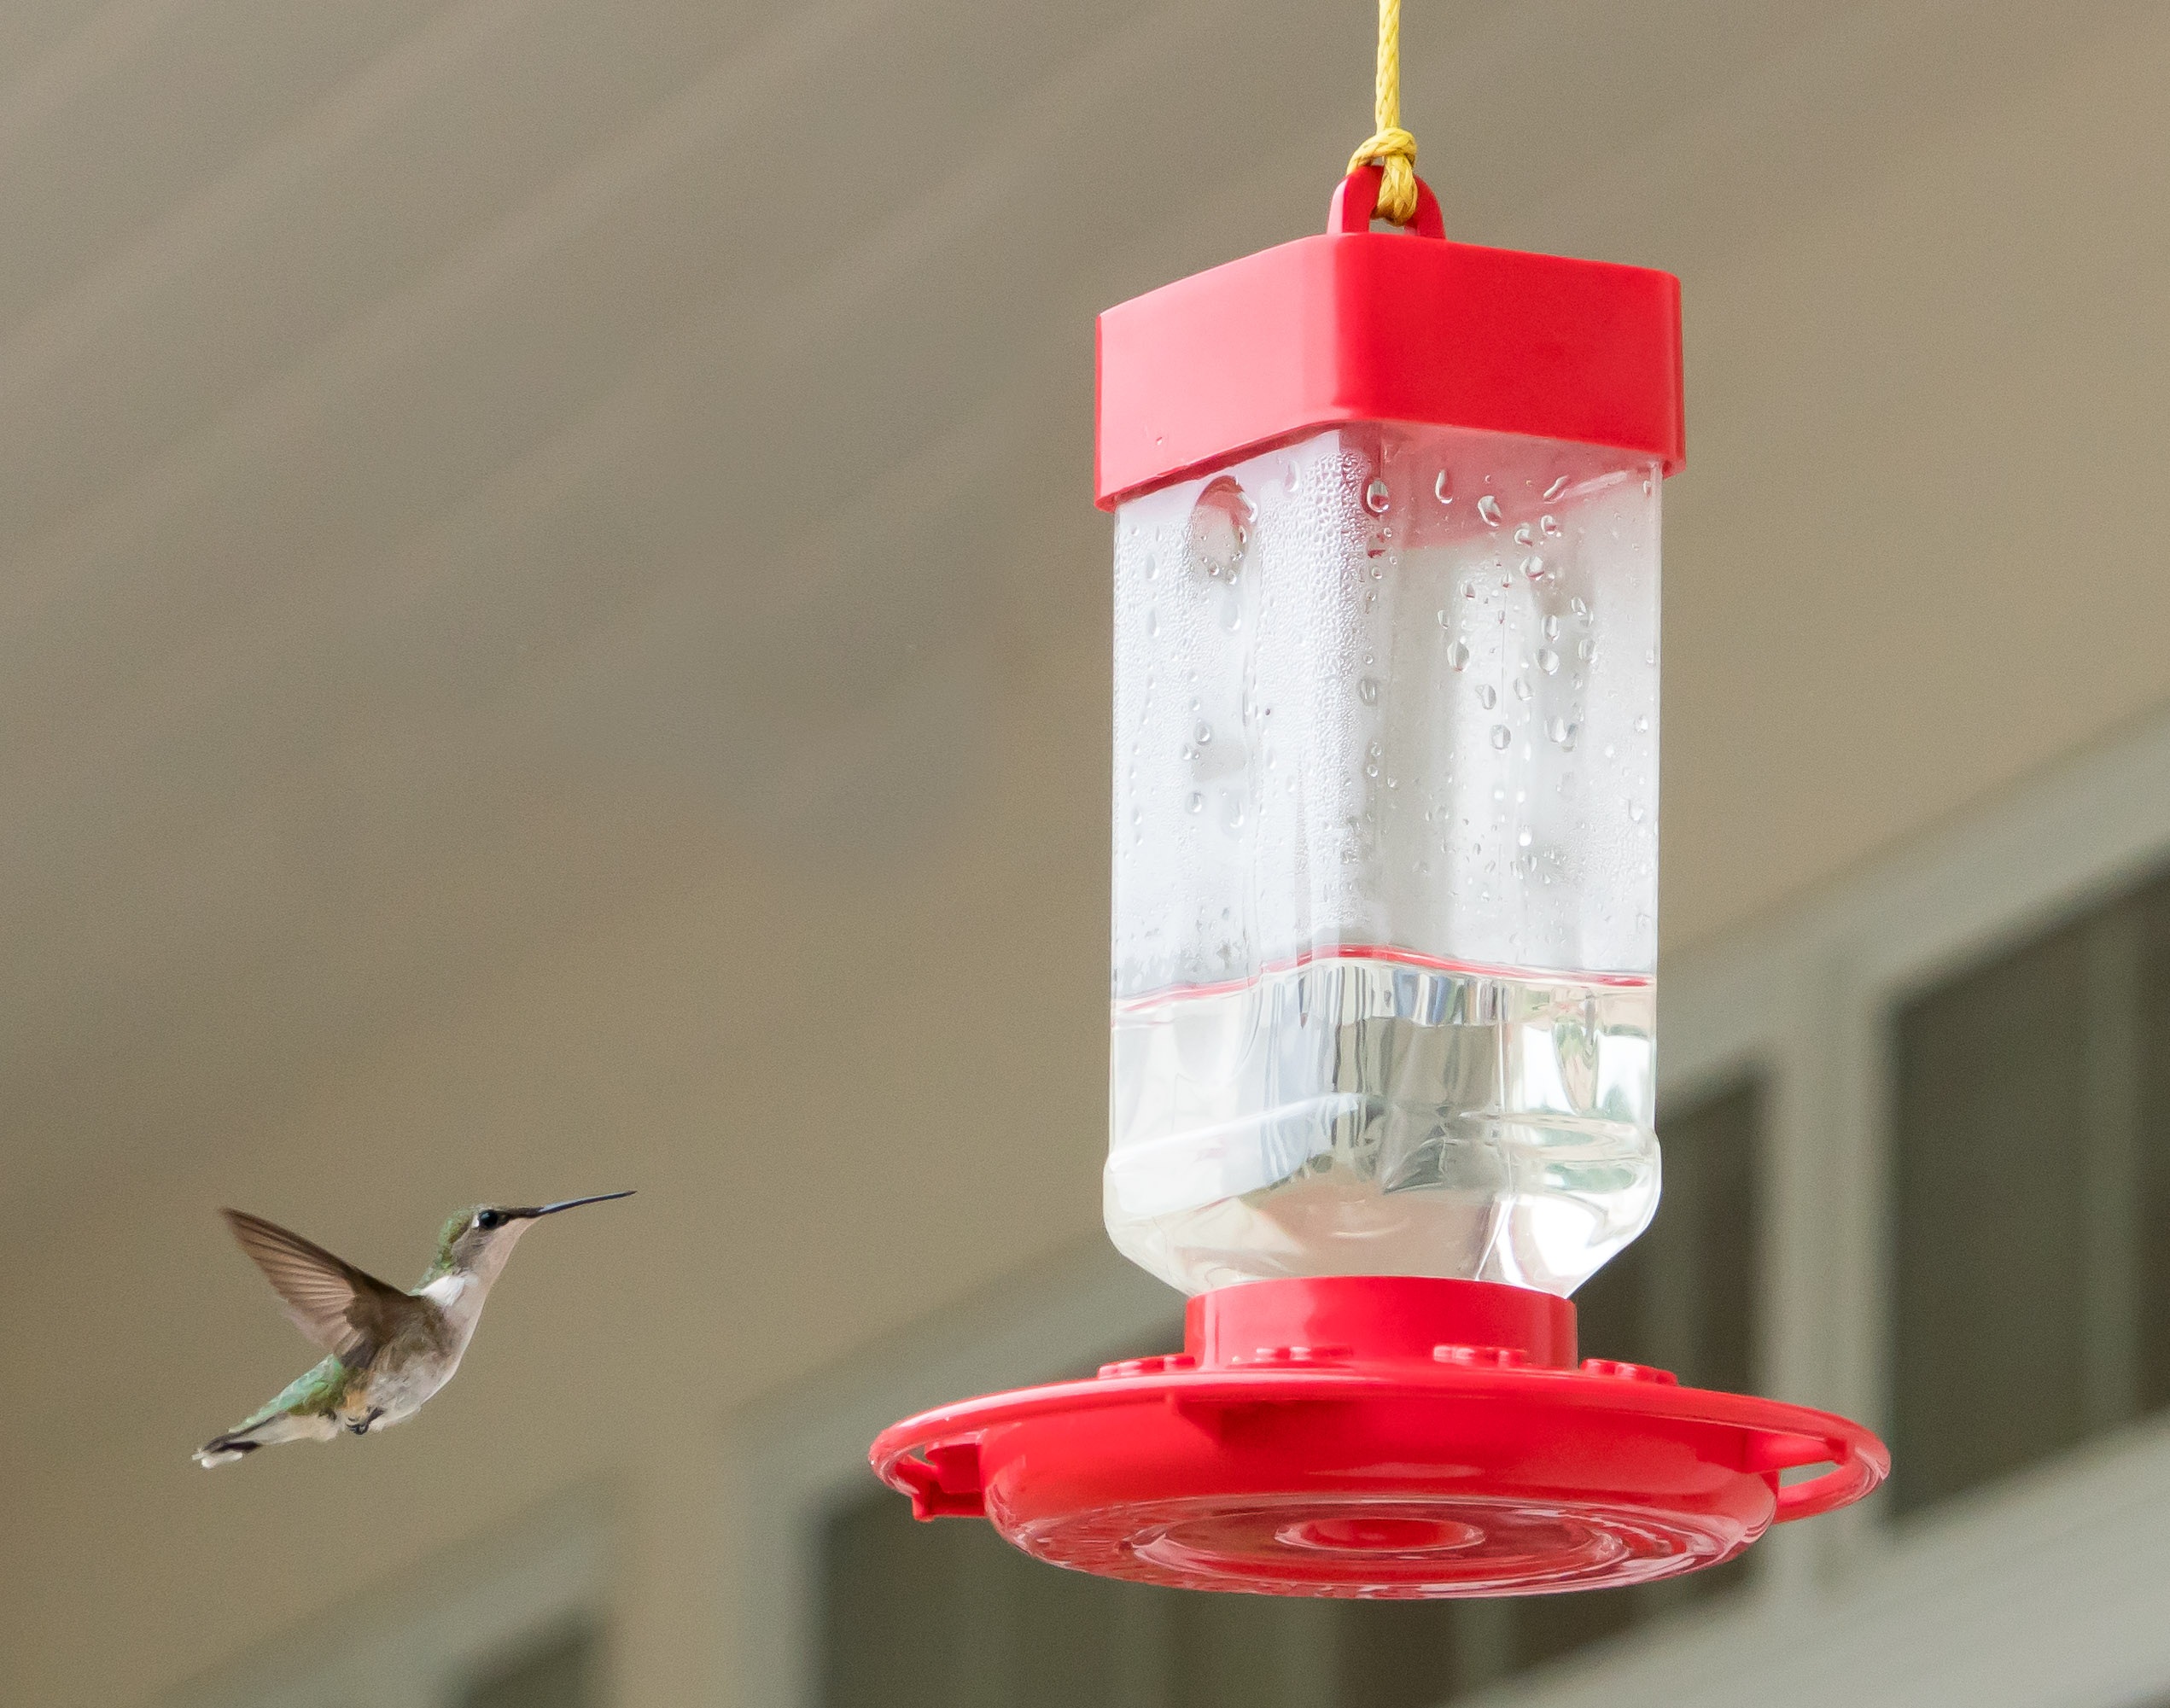
nature, bird, flying, wildlife, green, colourful, hummingbird, colorful, lighting, close up, feathers, feeder, bird feeder, birdlife